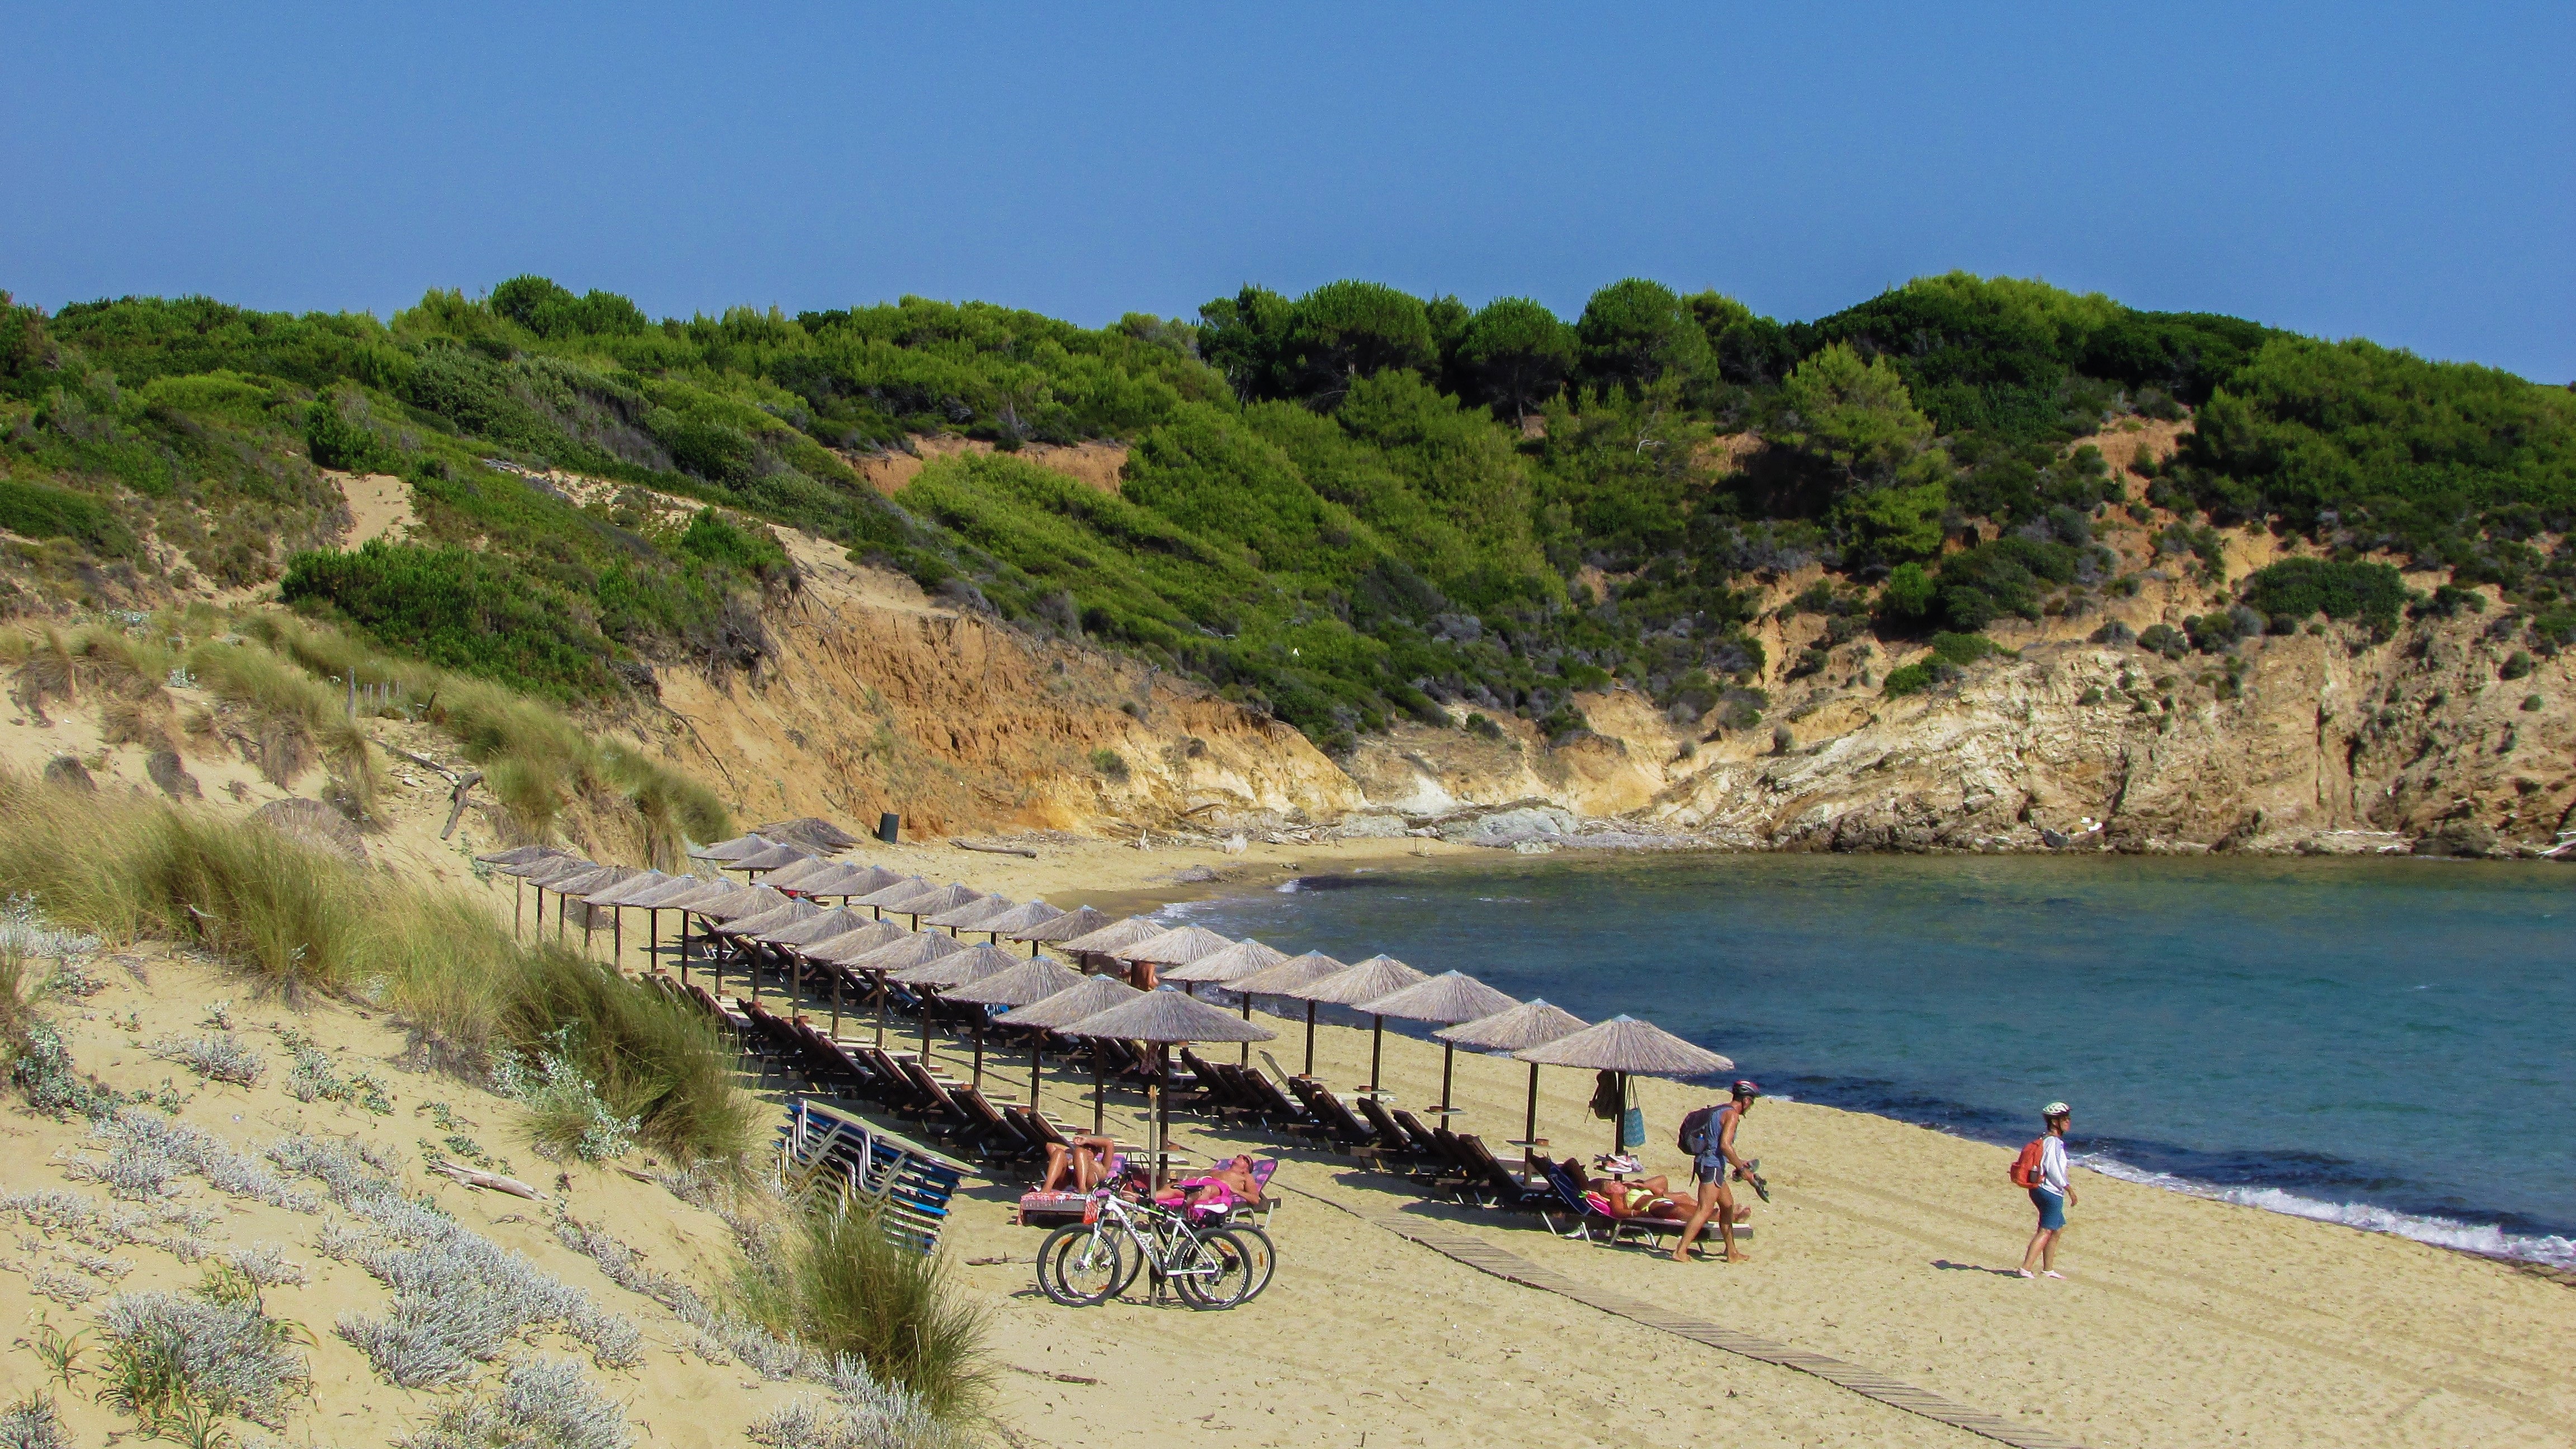
beach, sea, coast, shore, summer, travel, cliff, greek, mediterranean, vehicle, bay, island, tourism, terrain, greece, skiathos, aegean, elias, hellas, sporades